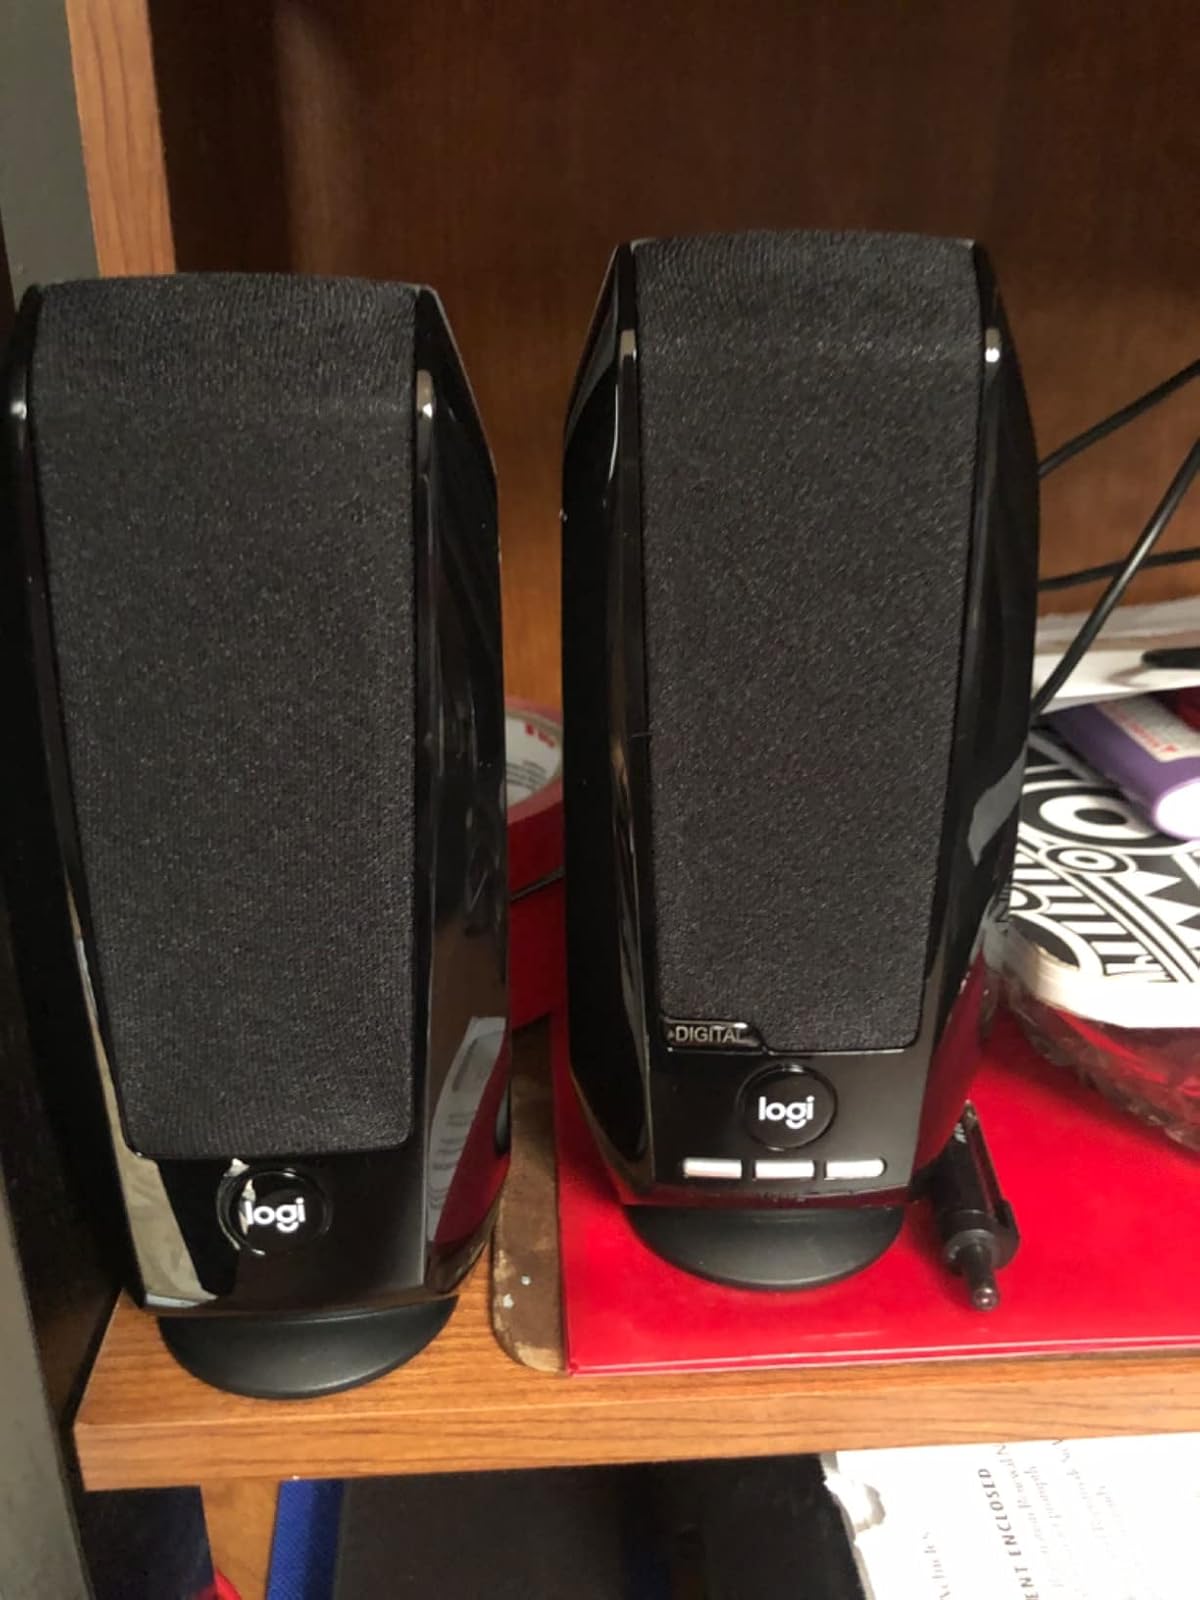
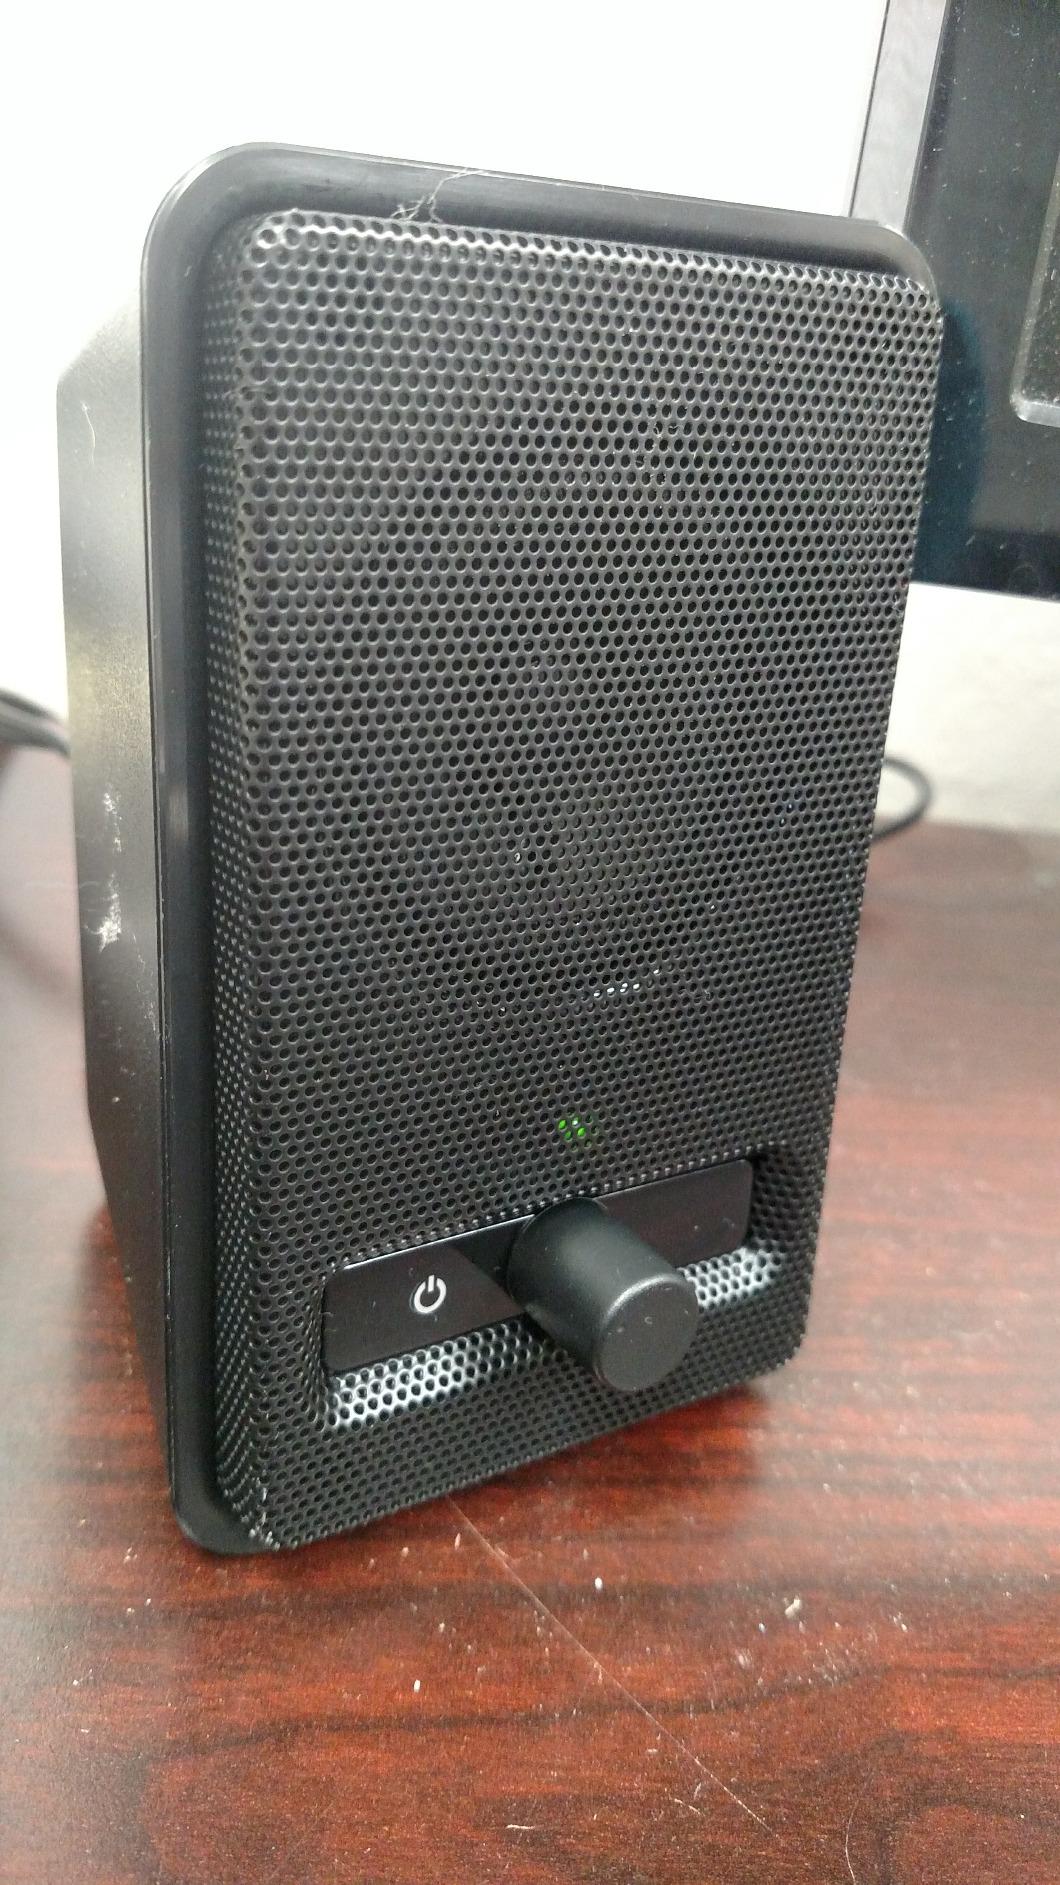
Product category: speaker
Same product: no